Adani Group

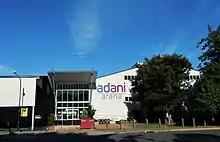
Adani Arena in Rockhampton, Australia

Chairman and MD Gautam Adani has been described as being close to former Chief Minister of Gujarat and Indian Prime Minister Narendra Modi and his ruling Bharatiya Janata Party (BJP). This has led to allegations of cronyism as his firms have won many Indian energy and infrastructure government contracts. In 2012, an Indian government auditor accused Modi of giving low cost fuel from a Gujarat state-run gas company to the Adani group and other companies. In Jharkhand, the BJP-led state government made an exception to its energy policy for Adani's Godda power plant. Both the Adani Group and Modi's government have denied allegations of cronyism.